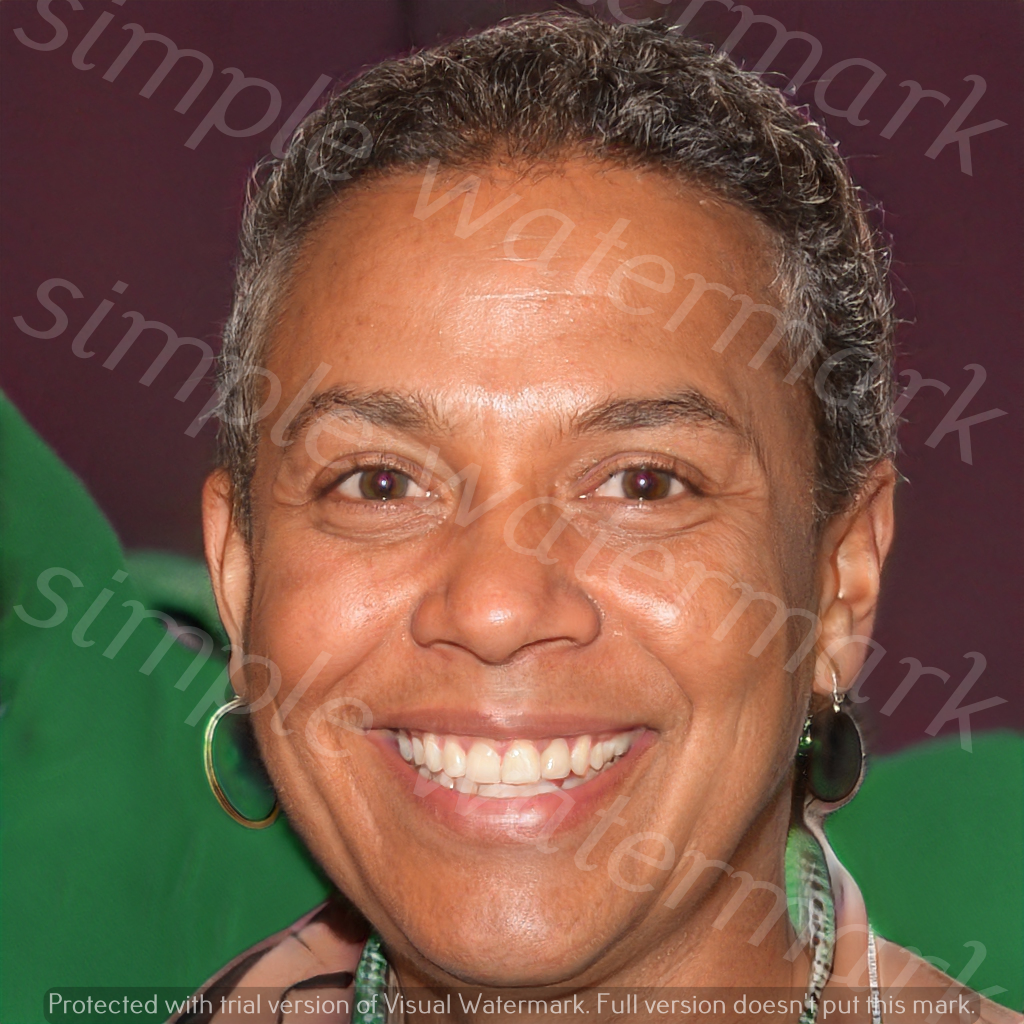
Label: Watermark